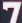
Number: 7